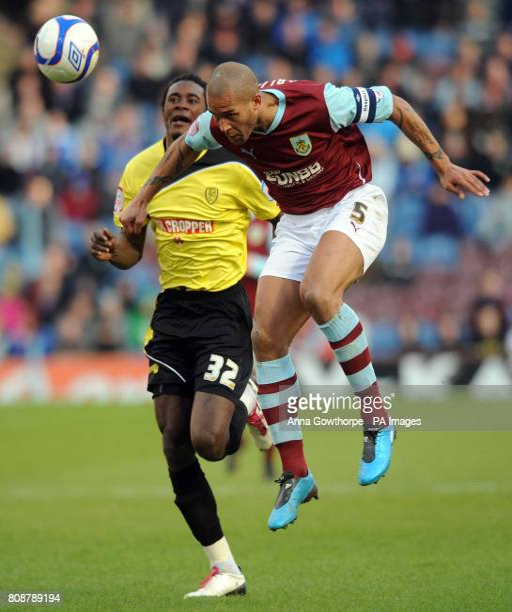
footballer and battle for the ball during the match